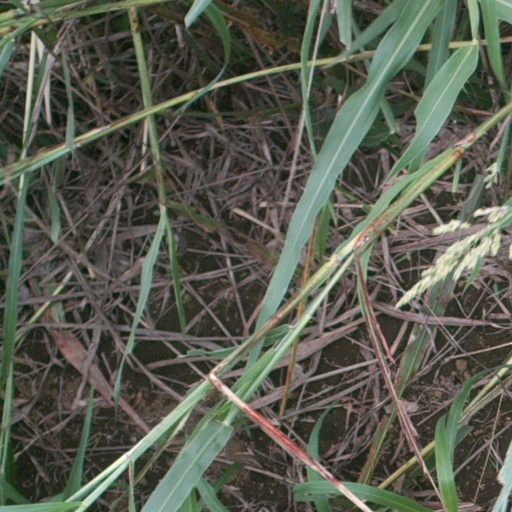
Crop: sorghum